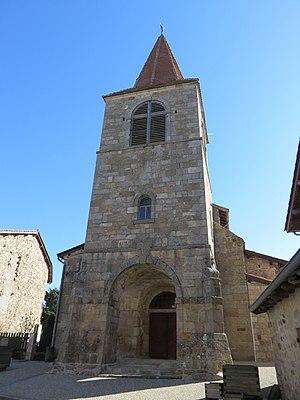
Église Saint-Georges de Saint-Georges-Lagricol, en Haute-Loire.